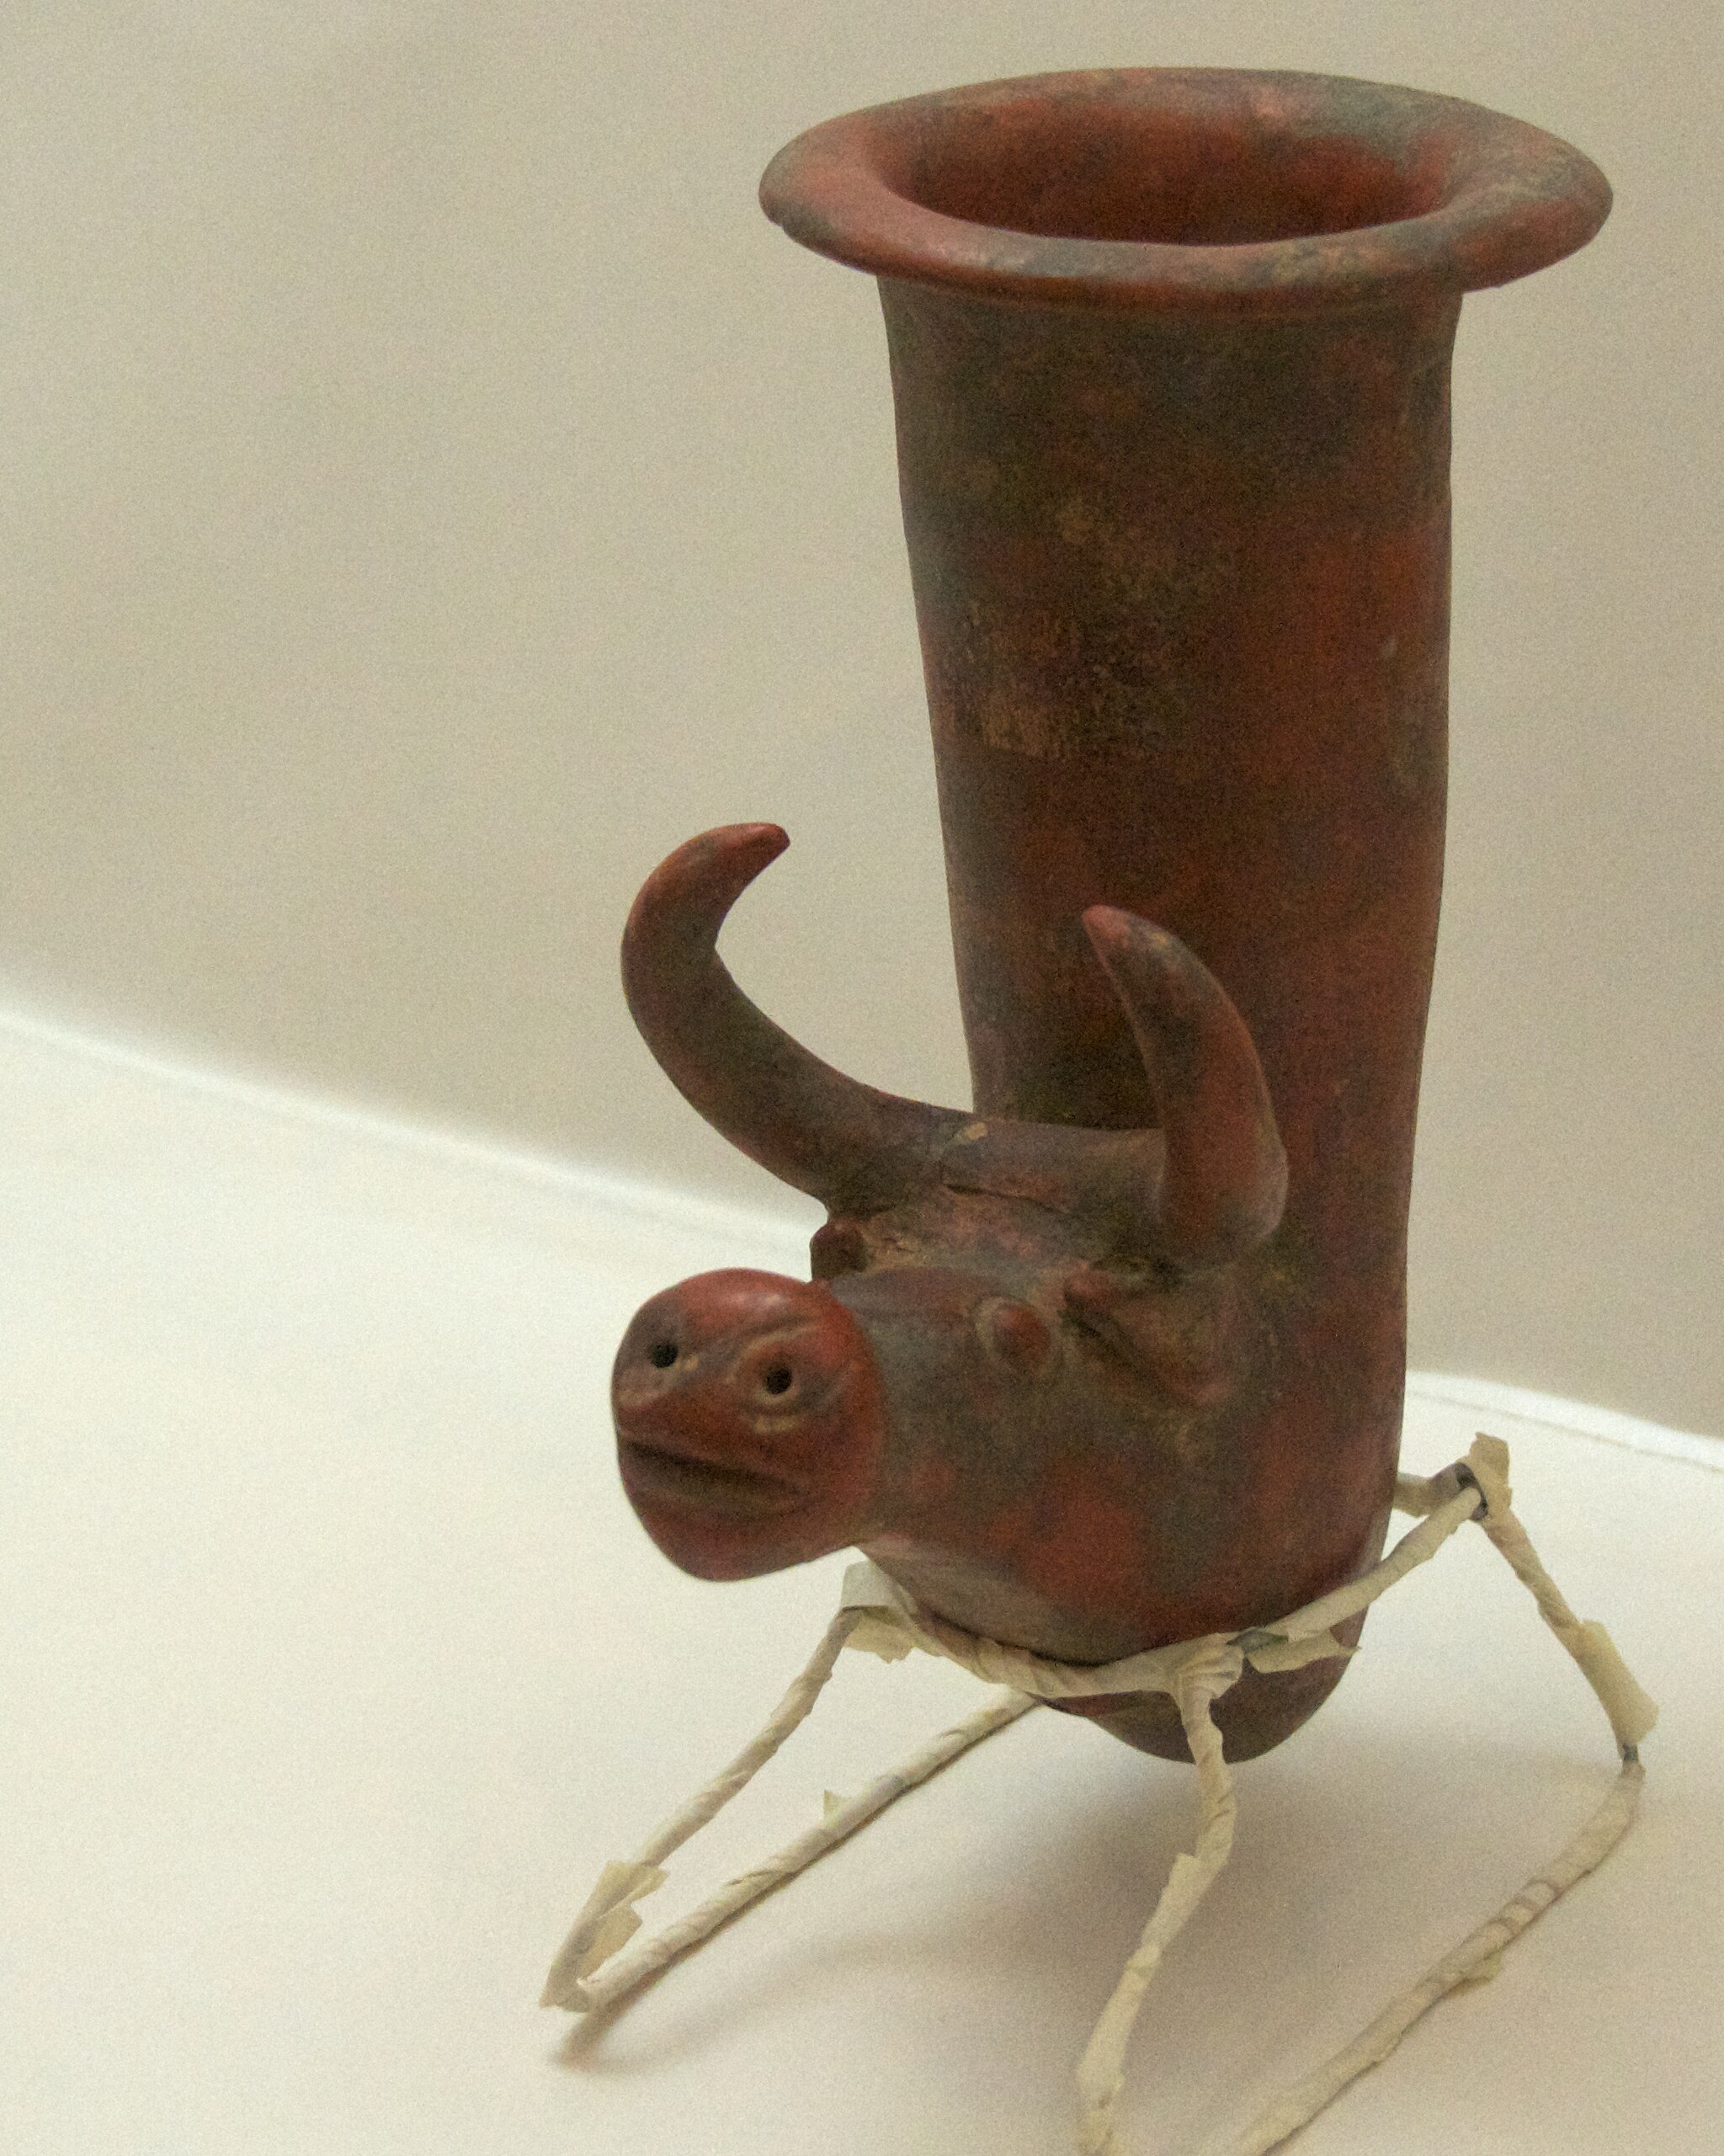
Title: Pottery Rhyton (4699631436)
Description: Achaemenid Period (ca. 550 - 330 BCE). According to Answers.com, a rhyton is "a hornlike drinking vessel of ancient times, often having a pointed end shaped like an animal or animal's head." That the vessel cannot be put down without spilling its contents suggests that drinking games were well established in antiquity, Having seen a number of highly sophisticated and realistic gold rhytons in other museums in Iran, I enjoyed the playful, cartoon-like quality of the bovine head at the base of this vessel. In the museum at Persepolis, Iran
Date: 2010-04-19 12:10
Categories: Taken with Nikon D300, Museum of Persepolis, Achaemenid pottery, Flickr images reviewed by File Upload Bot (Magnus Manske), Achaemenid rhyta